Angama Mara

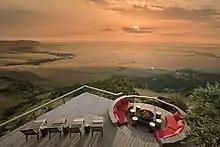
The view from the deck at Angama Mara

Angama Mara is a safari lodge in the Maasai Mara in Kenya. In the Kiswahili language, "angama" means "suspended in mid-air"; the name refers to the lodge's location above the floor of the Maasai Mara.